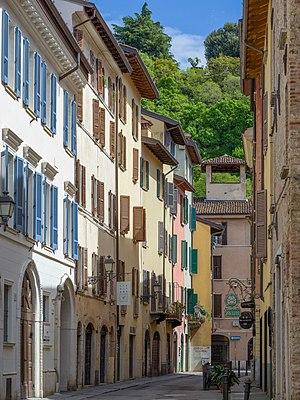
Rue Contrada Pozzo dell'Olmo à Brescia en Italie.